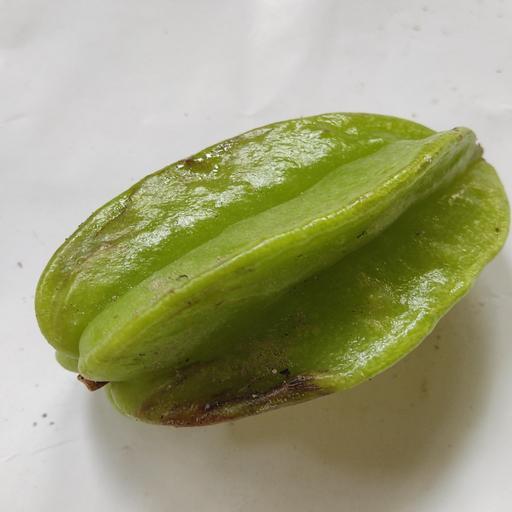
Crop type: Carambola